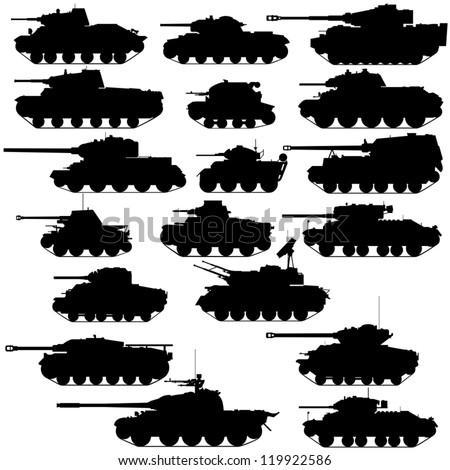
the contours of the old tanks .